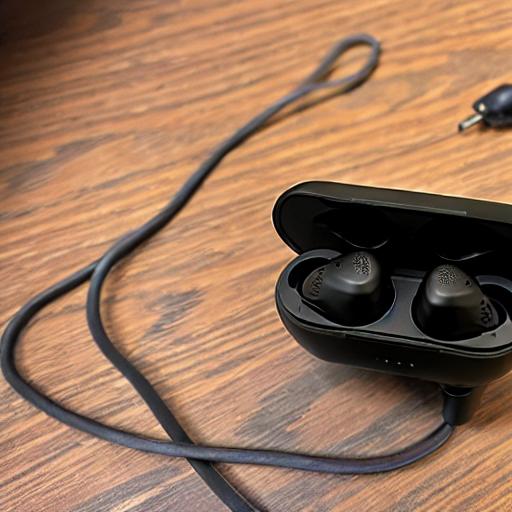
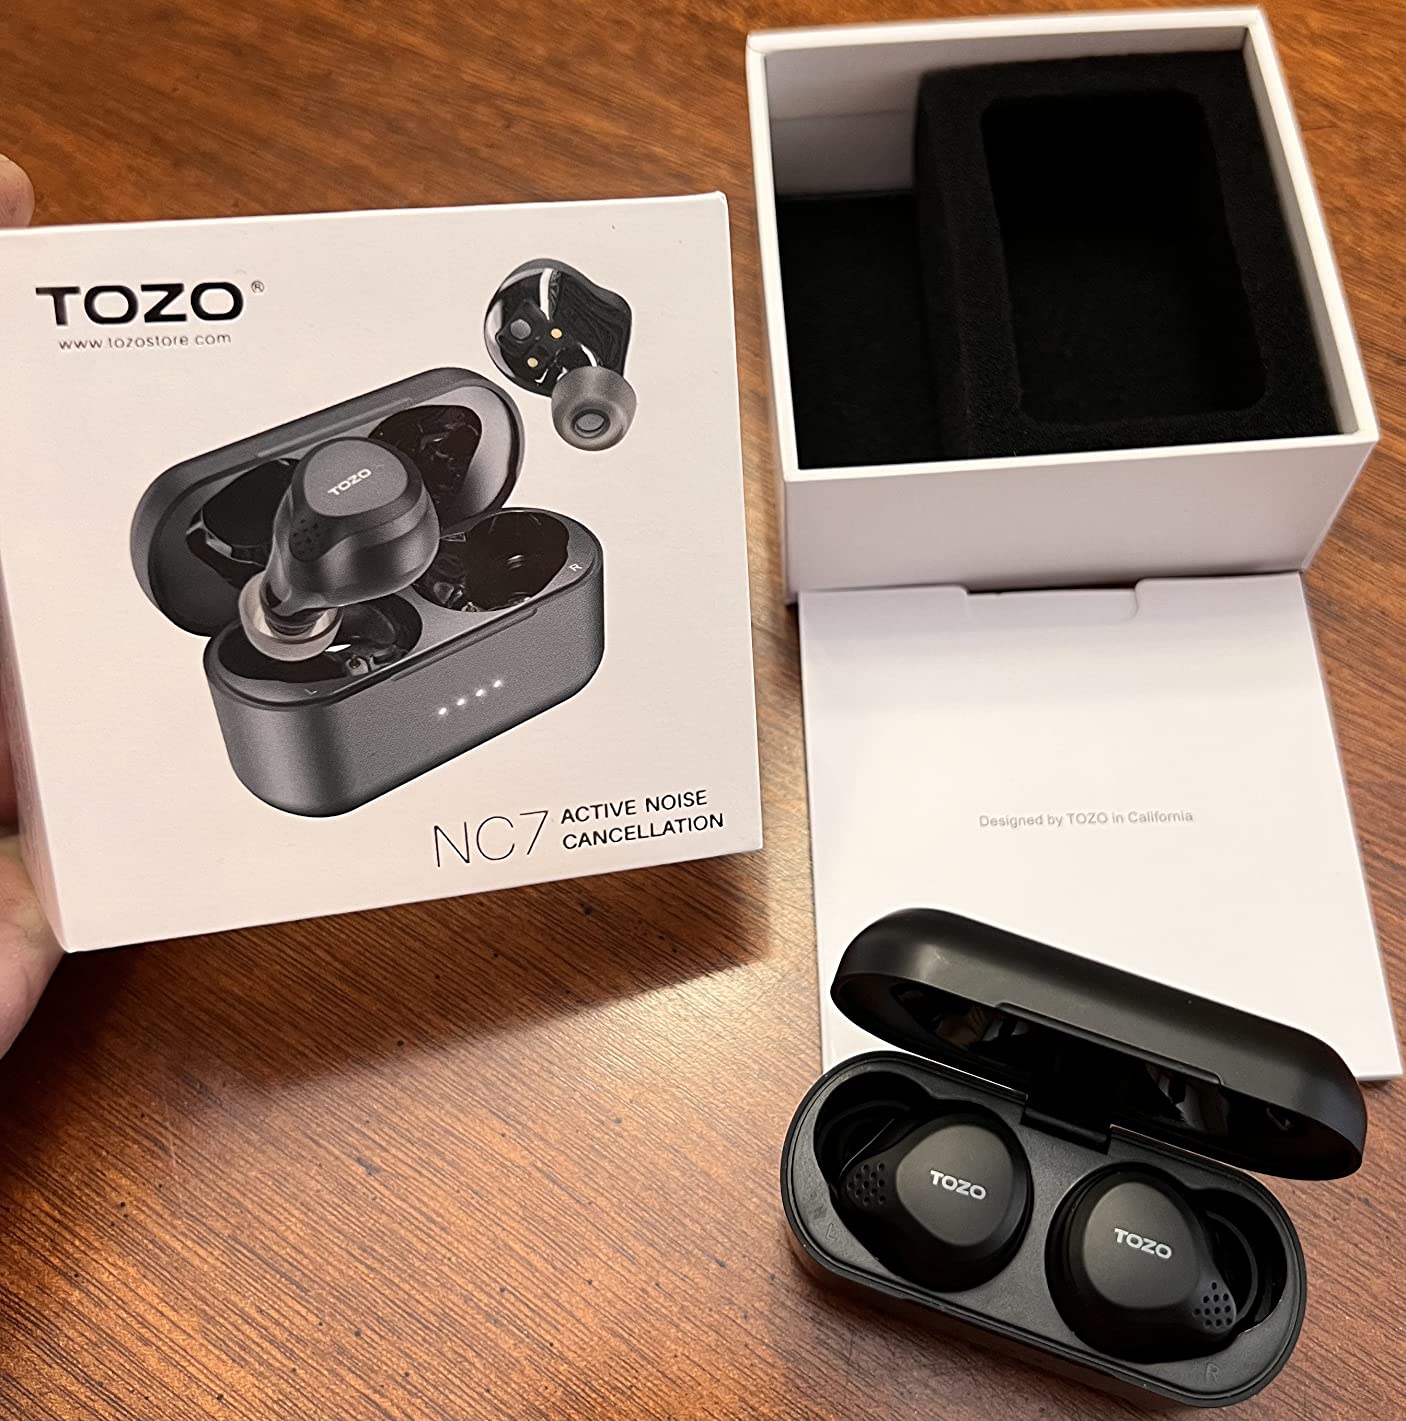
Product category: earbuds
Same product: no